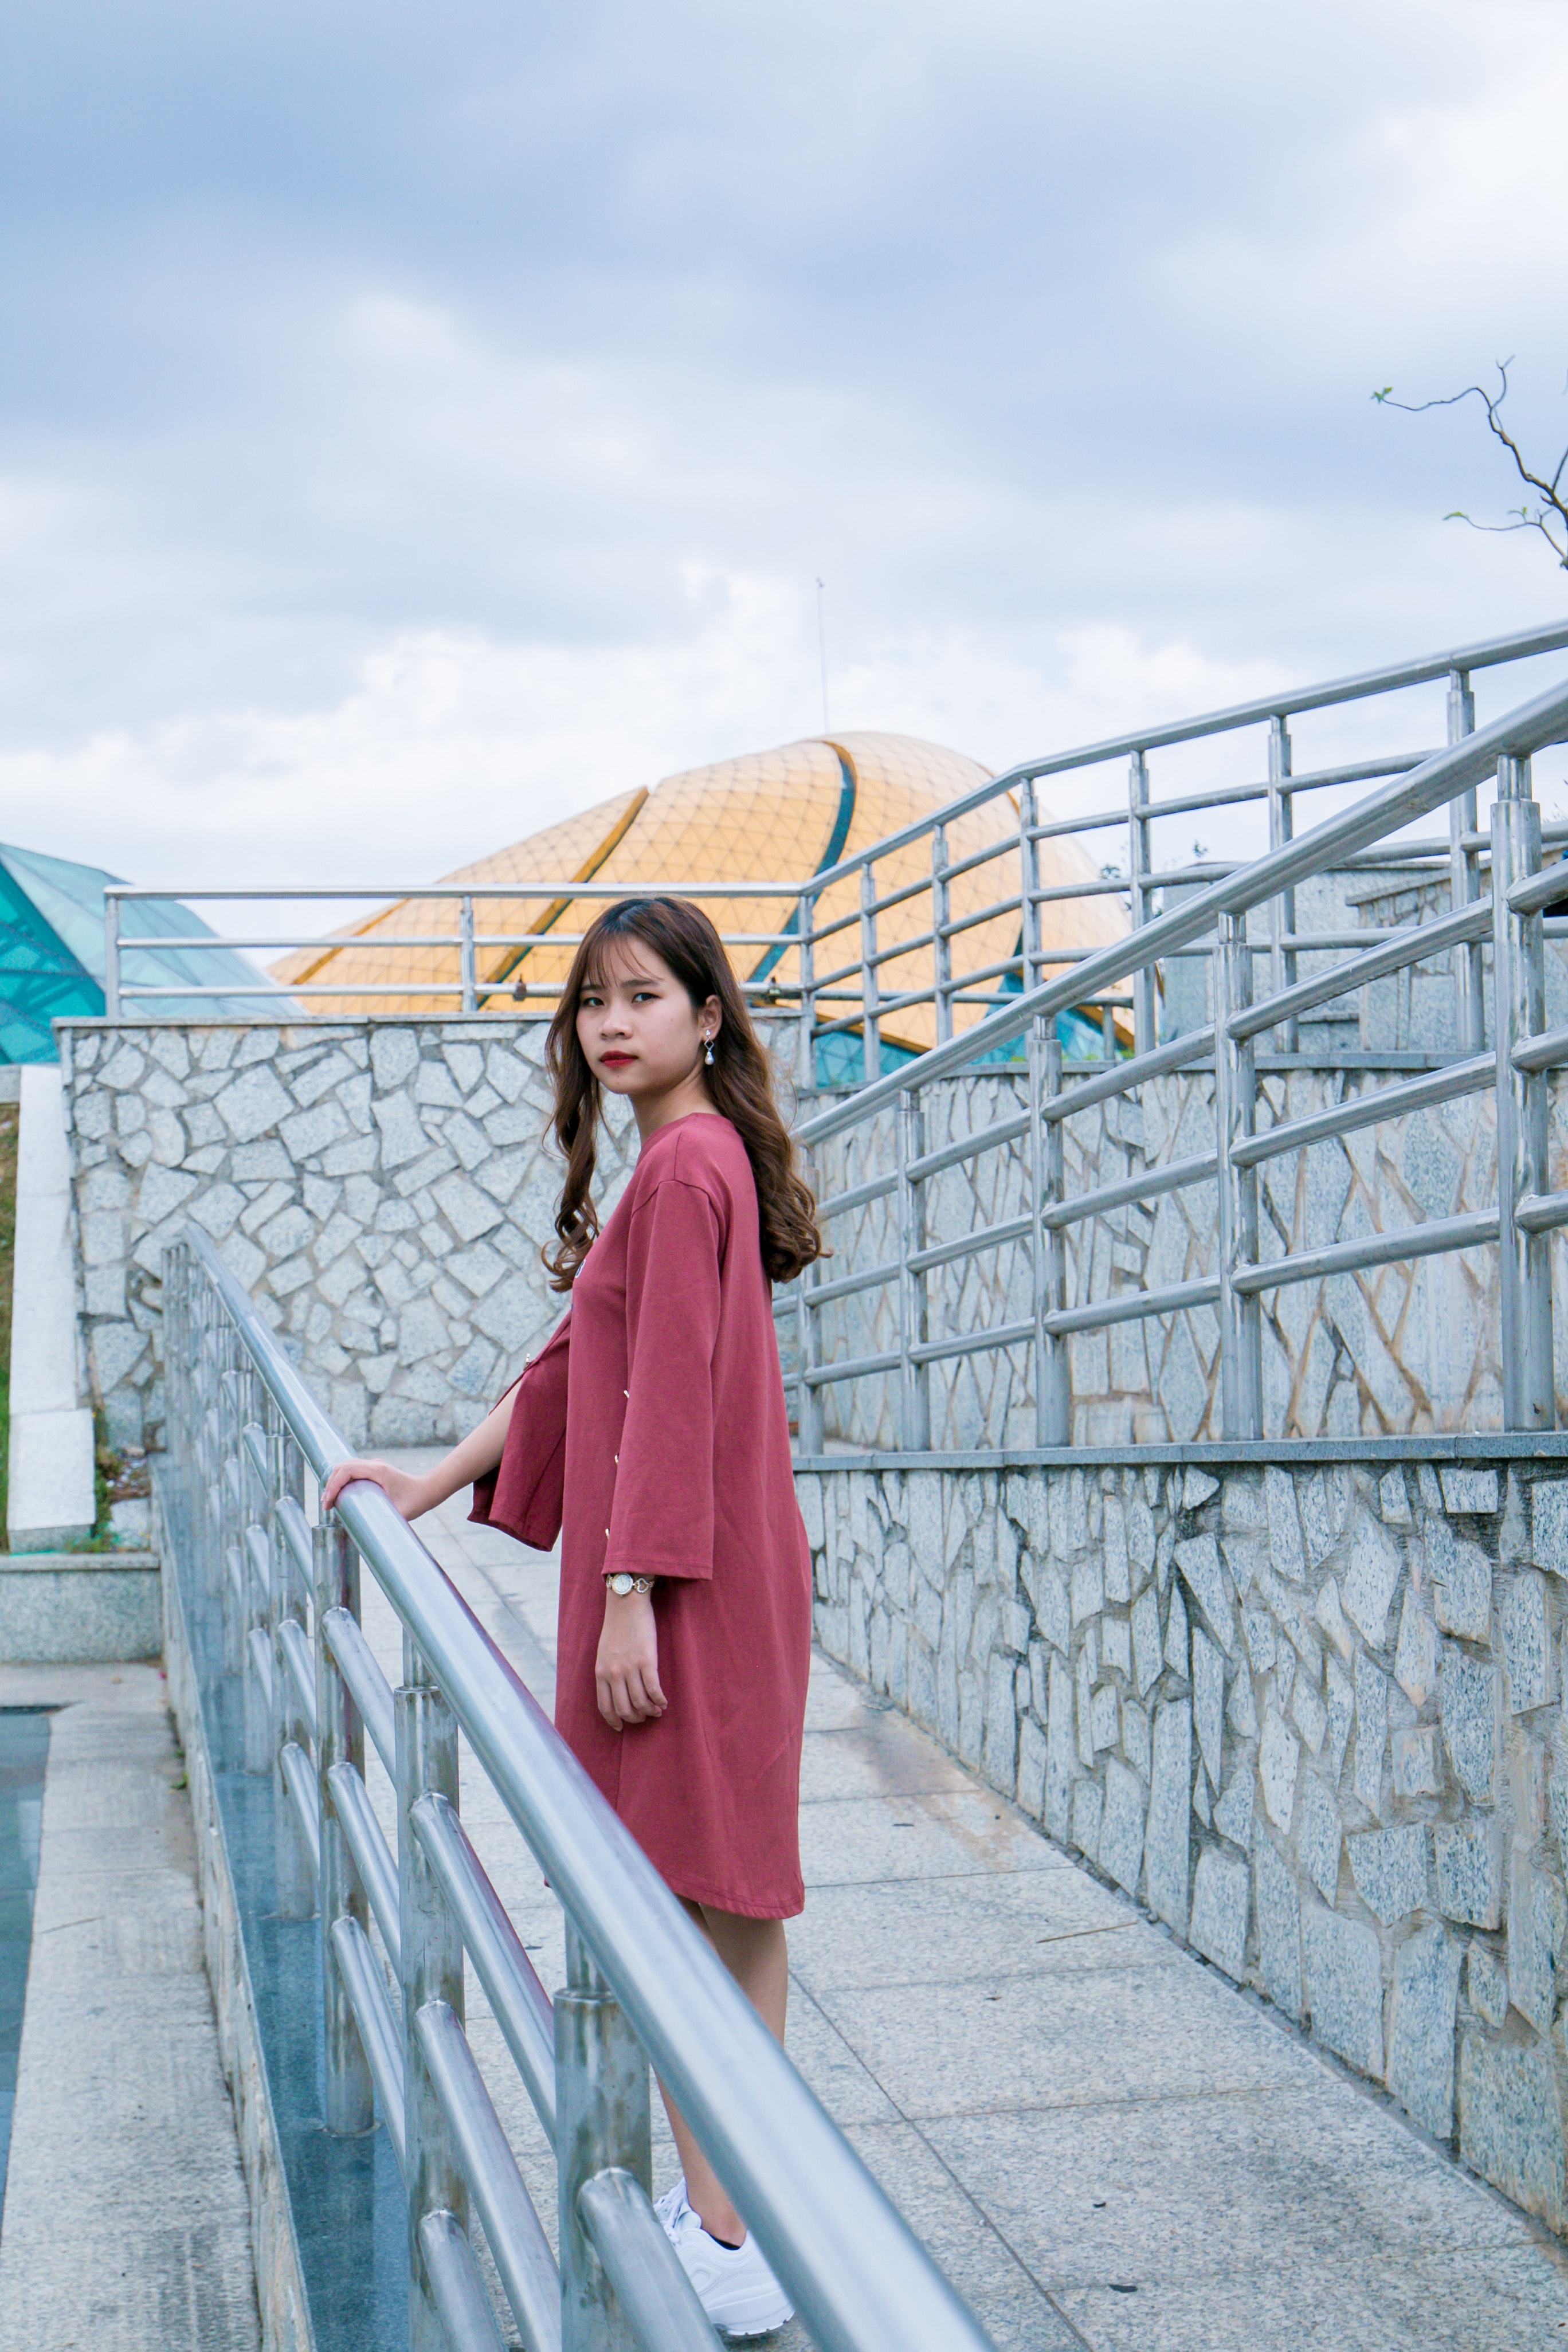
photograph, pink, street fashion, beauty, shoulder, fashion, outerwear, footwear, photography, textile, dress, neck, magenta, jacket, travel, tourism, long hair, coat, shoe, vacation, style, pattern, sleeve